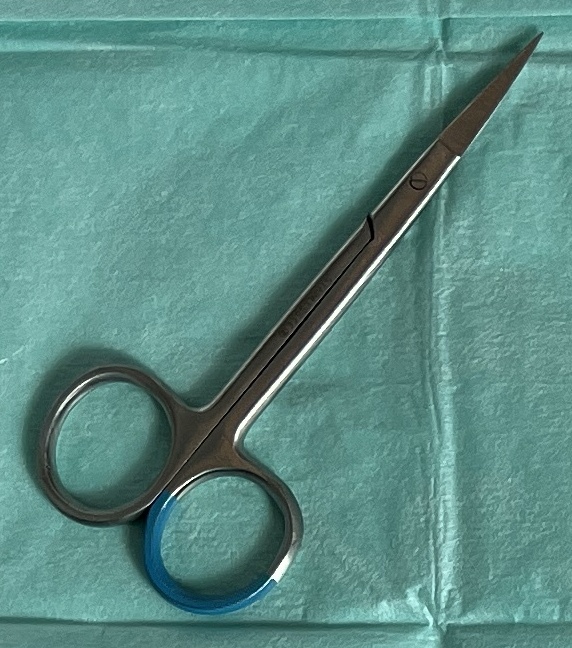
Hinged instrument state: closed